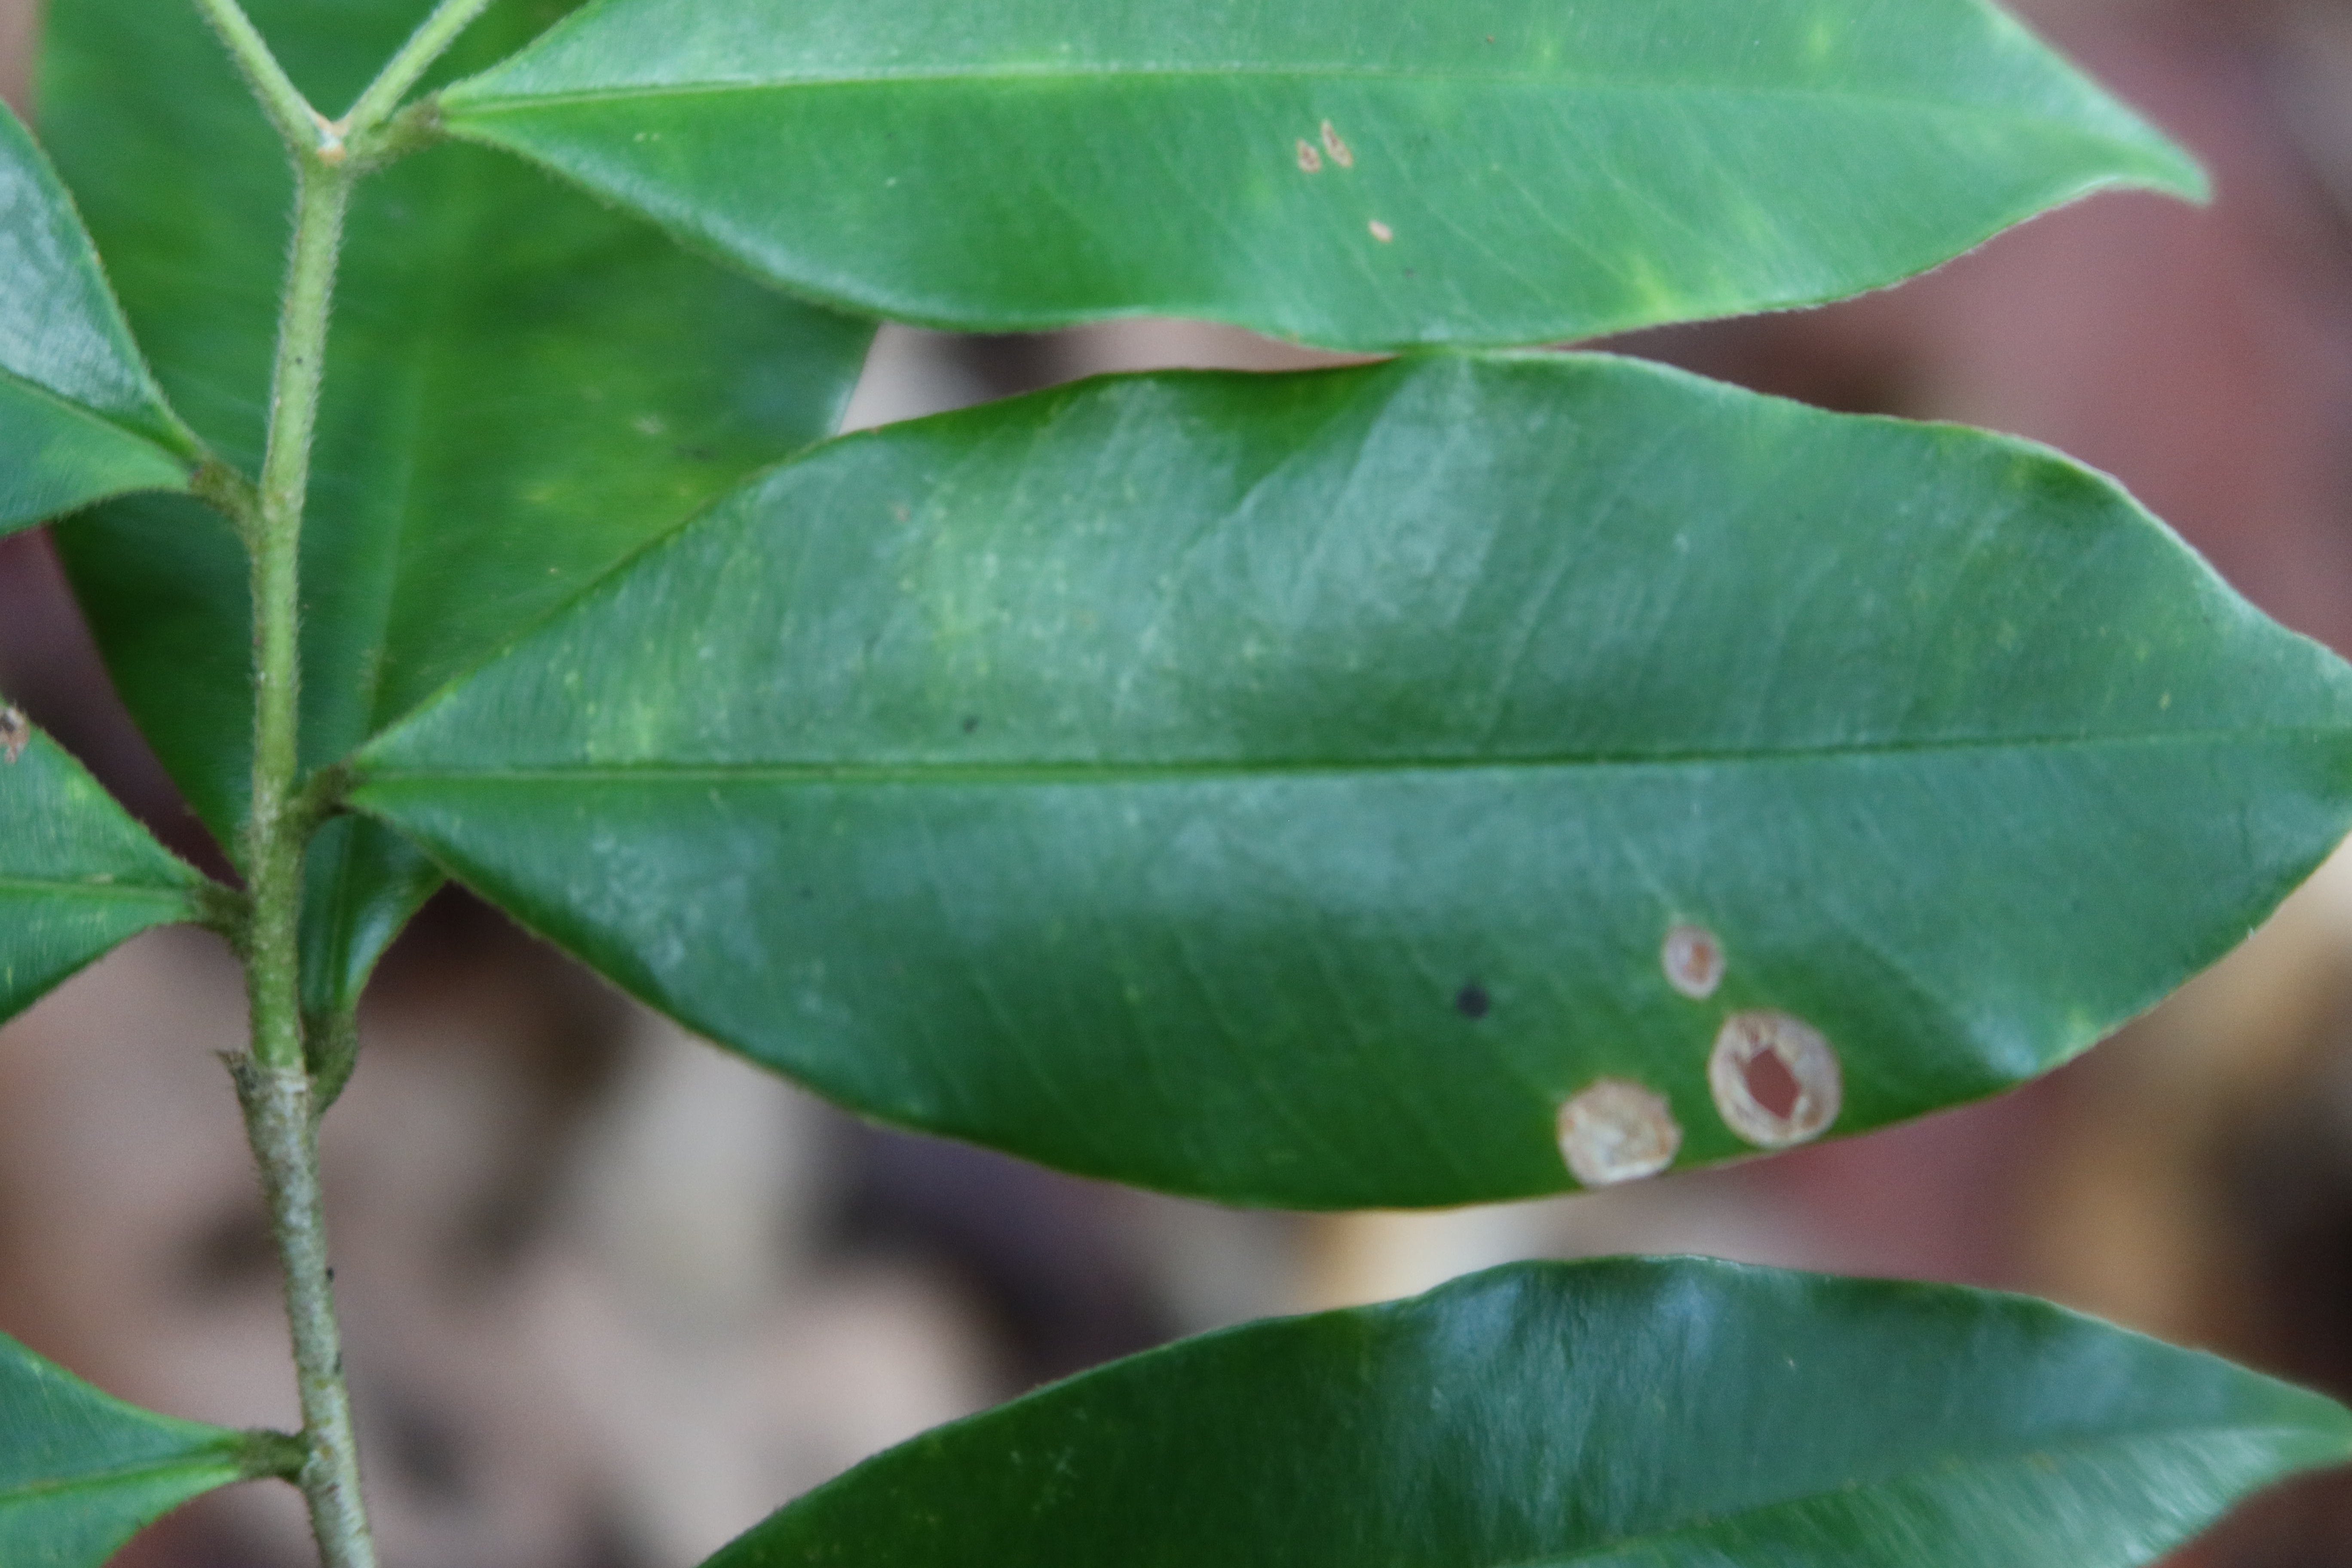
Label: Brown spots